History of Texas A&M University–Commerce (1996–present)

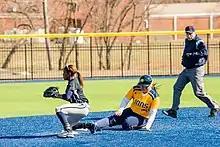
2015 softball team vs. the St. Edward's Hilltoppers

Colby Carthel, who had played linebacker for the Angelo State Rams from 1996 to 1999, was named the A&M–Commerce head coach in January 2013, following the resignation of Morriss in November 2012. During the 2013 season, the team upset NCAA Division I FCS team Houston Baptist, 55–21. In December 2013, three Lions football players were named to the All-Super Region Four team: defensive end Charles Tuaau (first team), as well as wide receiver Vernon Johnson and defensive end Tevin Moore (second team). Darvin Peterson and Tuaau were the fifth and sixth Lions to be named to the AFCA All-America first team when they accomplished the feat in 2006 and 2013, respectively. During the 2014 season, the Lions set a Division II record for total offense when they accumulated 986 yards against East Texas Baptist in a 98–20 win. Lions football players of this era who went on to play in the National Football League include Cedric Bonner, who signed with the Atlanta Falcons in 2005, and 2012 Lone Star Conference (LSC) Linebacker of the Year Danny Mason, who signed with the Denver Broncos in 2015.